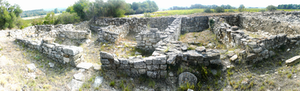
Vues de la base de quelques maisons à Pech Maho mis en évidence par les fouilles. Habitats 54 et 58, Îlot I et Rue 4 (2009)
Cet article recense les monuments historiques de l'Aude, en France.